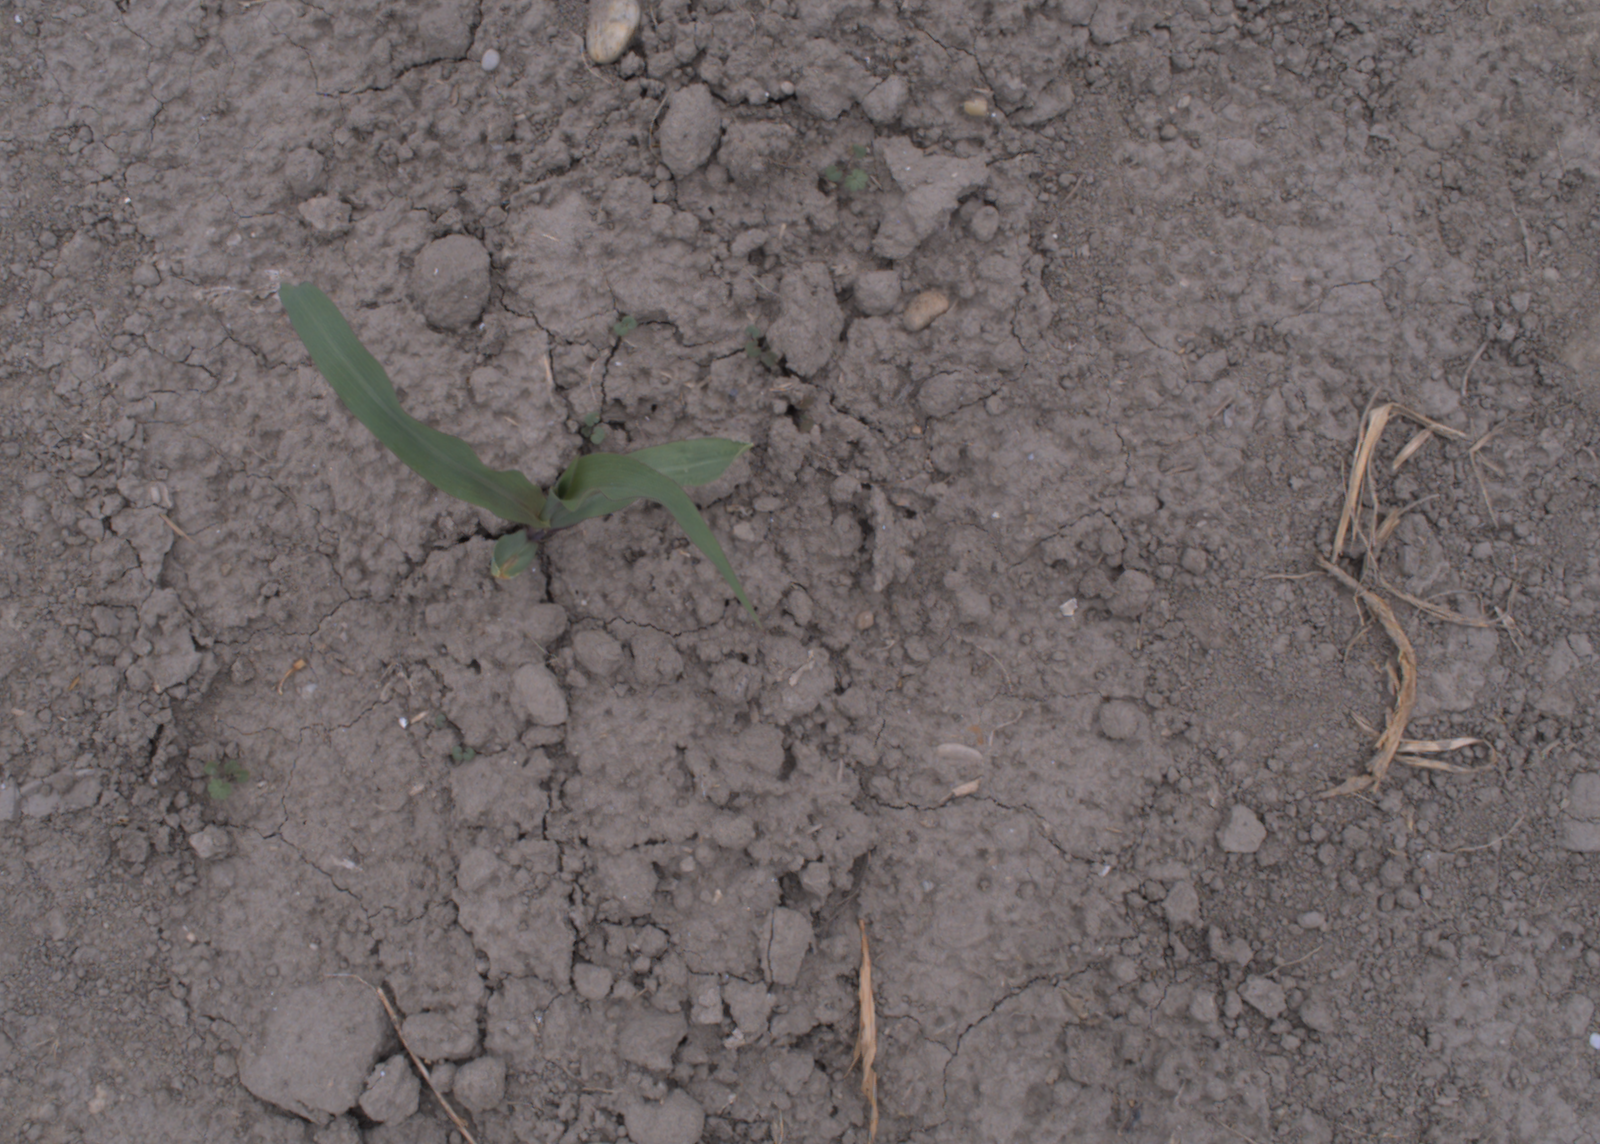
Capture date: 17.08.2020 11:53:33
Weather: cloudy
Wind: light
Seeding date: 21.07.2020
Plant canopy height (mm): 910